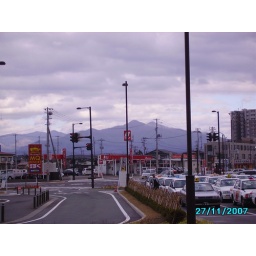
Akita with mountains in the background taken from outside Akita train station.